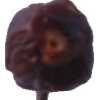
Label: dates